List of American films of 1935

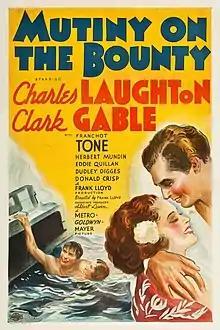
"Mutiny on the Bounty" starring Clark Gable and Charles Laughton.

This List of American films of 1935 indexes American feature-length motion pictures that were released in 1935.